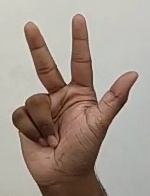
ASL sign: 3